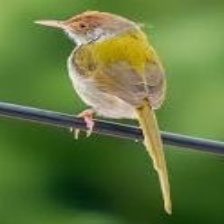
Species: TAILORBIRD
Scientific name: ORTHOTOMUS ATROGULARIS